Shiodome Freight Terminal

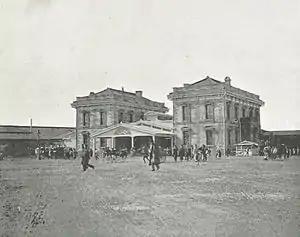
The original Shimbashi Station in the late 19th century

was a freight terminal of the Japanese National Railways (JNR) in Minato, Tokyo, Japan. The freight terminal was built on the site of the original which served as the first railway terminal of Tokyo between 1872 and 1914.